Max von Millenkovich

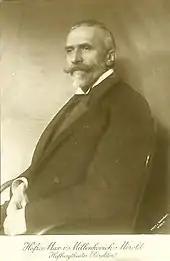
Portrait photo as Director of the Hofburgtheater 1917–18

Max von Millenkovich, also known by the pseudonym Max Morold (2 March 1866 – 5 February 1945), was an Austrian writer about music and librettist who was also from 1917 to 1918 director of the K.K. Hofburgtheater, now the Burgtheater, in Vienna. He is best remembered as a writer for his work "Dreigestirn: Wagner, Liszt, Bülow".